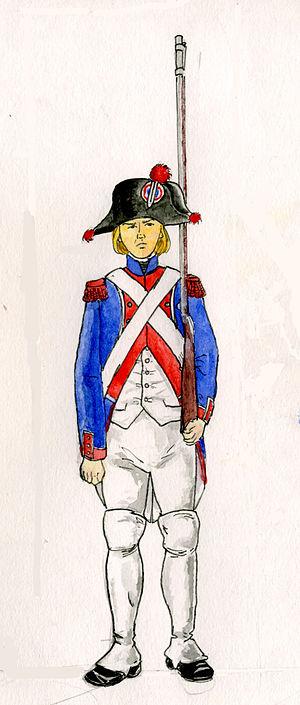
La Convention nationale est un régime politique français qui gouverne la France du 21 septembre 1792 au 26 octobre 1795 lors de la Révolution française.